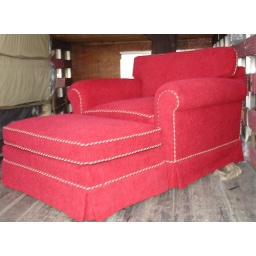
Large club chair and ottoman upholstered in a red chenille fabric with contrast decorator cord trim.